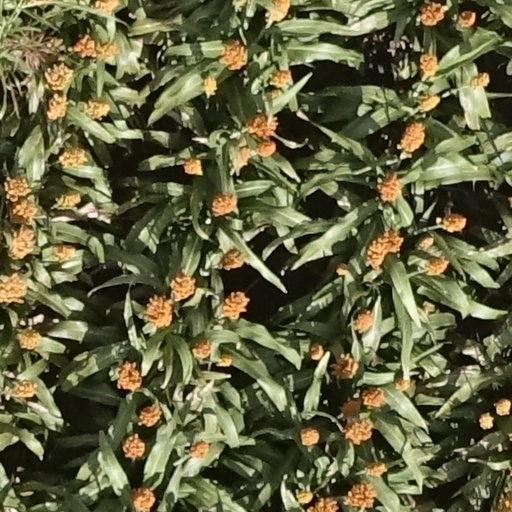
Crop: sorghum